Anita O'Day

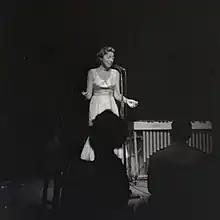
Anita O'Day performing at the Storyville Jazz Club in Boston in July, 1957. Photo: Mel Levine

During the late 1940s, O'Day was trying to achieve popular success without sacrificing her identity as a jazz singer. During this period she recorded two dozen sides, mostly for small labels. Among the more notable recordings from this time are "Hi Ho Trailus Boot Whip", "Key Largo", "How High the Moon", "I Told Ya I Love Ya, Now Get Out", and "Malaguena". While living with husband Carl Hoff in Los Angeles in March 1947, two undercover policemen came to their home, during a party at which Dizzy Gillespie was playing from the branches of a tree in their front yard. They found a small bag of marijuana, for which Anita and Carl were arrested. On August 11, Judge Harold B. Landreth found them guilty, and handed down 90-day sentences. After her jail stint, she performed with Woody Herman's Herd and the Stan Kenton Artistry In Rhythm Orchestra. Her career was back on the upswing in September 1948 when she sang with Count Basie at the Royal Roost in New York City, resulting in five airchecks. What secured O'Day's place in the jazz pantheon, however, were the 17 albums she recorded for Norman Granz's Norgran and Verve labels between 1952 and 1962.